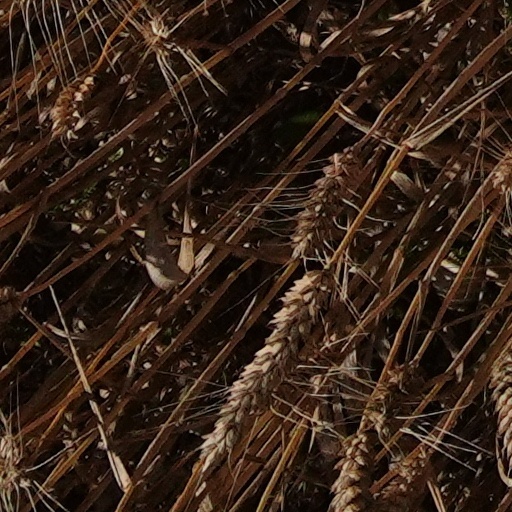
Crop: wheat